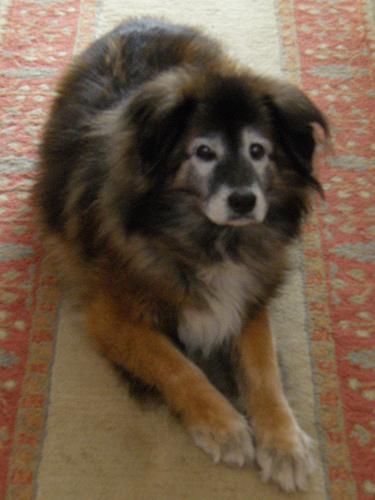
leonberger